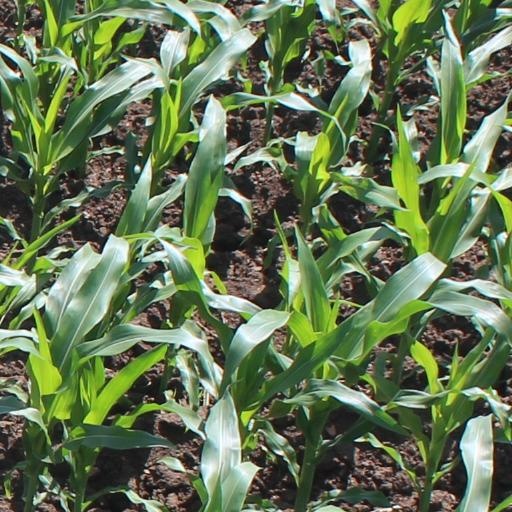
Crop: maize; corn